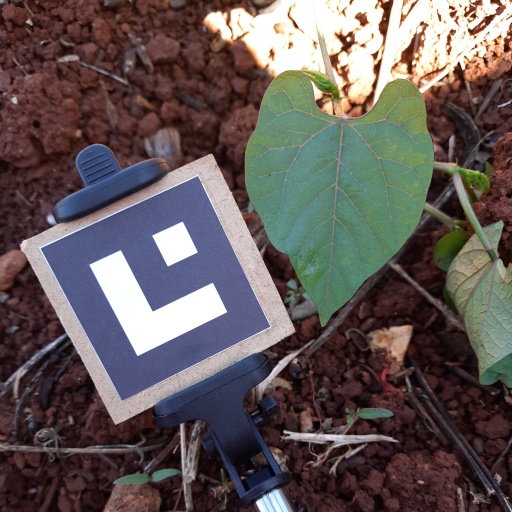
Observations: wavy surface, no eating holes, with water drops, under shade